Georg Dietloff von Arnim-Boitzenburg

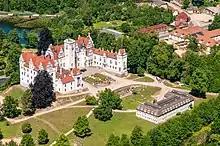
Boitzenburg Castle

In 1703, he became a chamberlain at the Brandenburg-Prussian court. He also served in the Prussian army and took part in the Battle of Höchstädt in 1704 where he was wounded.